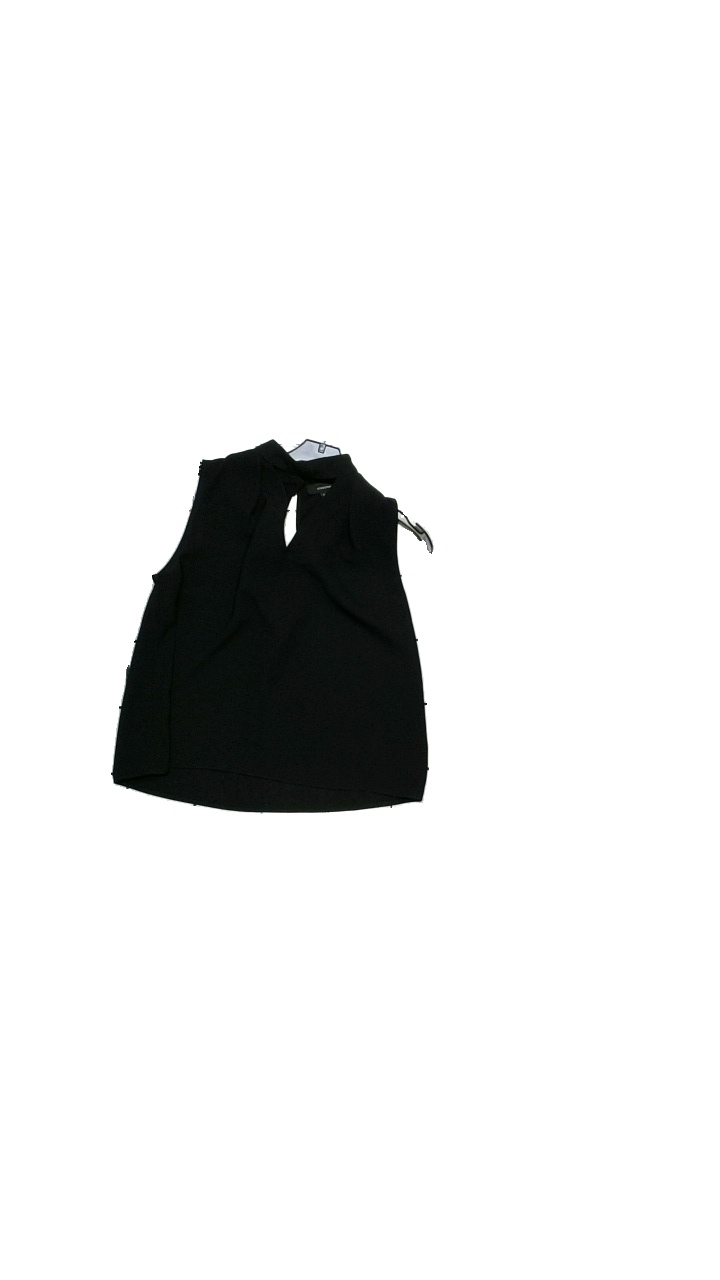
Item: Blouse (Ladies)
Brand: Atmosphere
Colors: Black
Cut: V-collar
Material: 100% polyester
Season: All
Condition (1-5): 4
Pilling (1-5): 5
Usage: Reuse
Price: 50-100